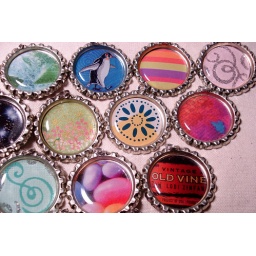
Flattened bottle caps with scrapbook paper and magazine images, sealed under a resin dome.